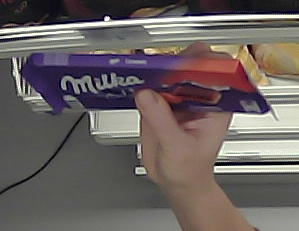
Product: milka_chocolate